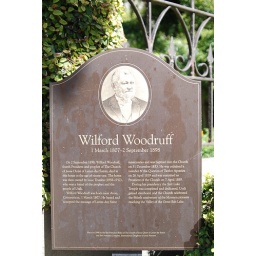
found in a tucked away spot while walking to the bus stop